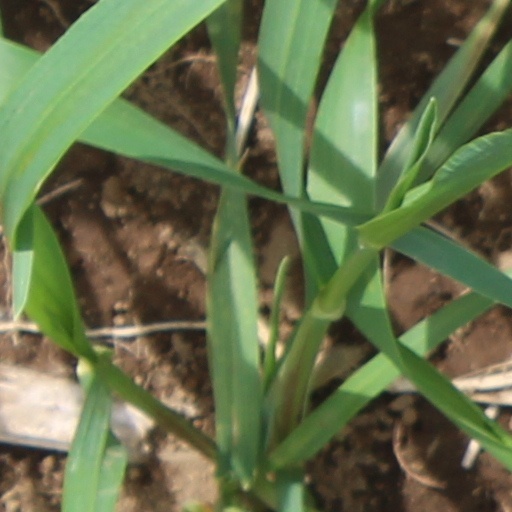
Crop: wheat